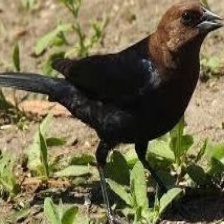
Species: BROWN HEADED COWBIRD
Scientific name: MOLOTHRUS ATER